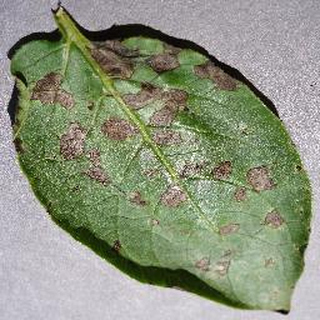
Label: potato_early_blight